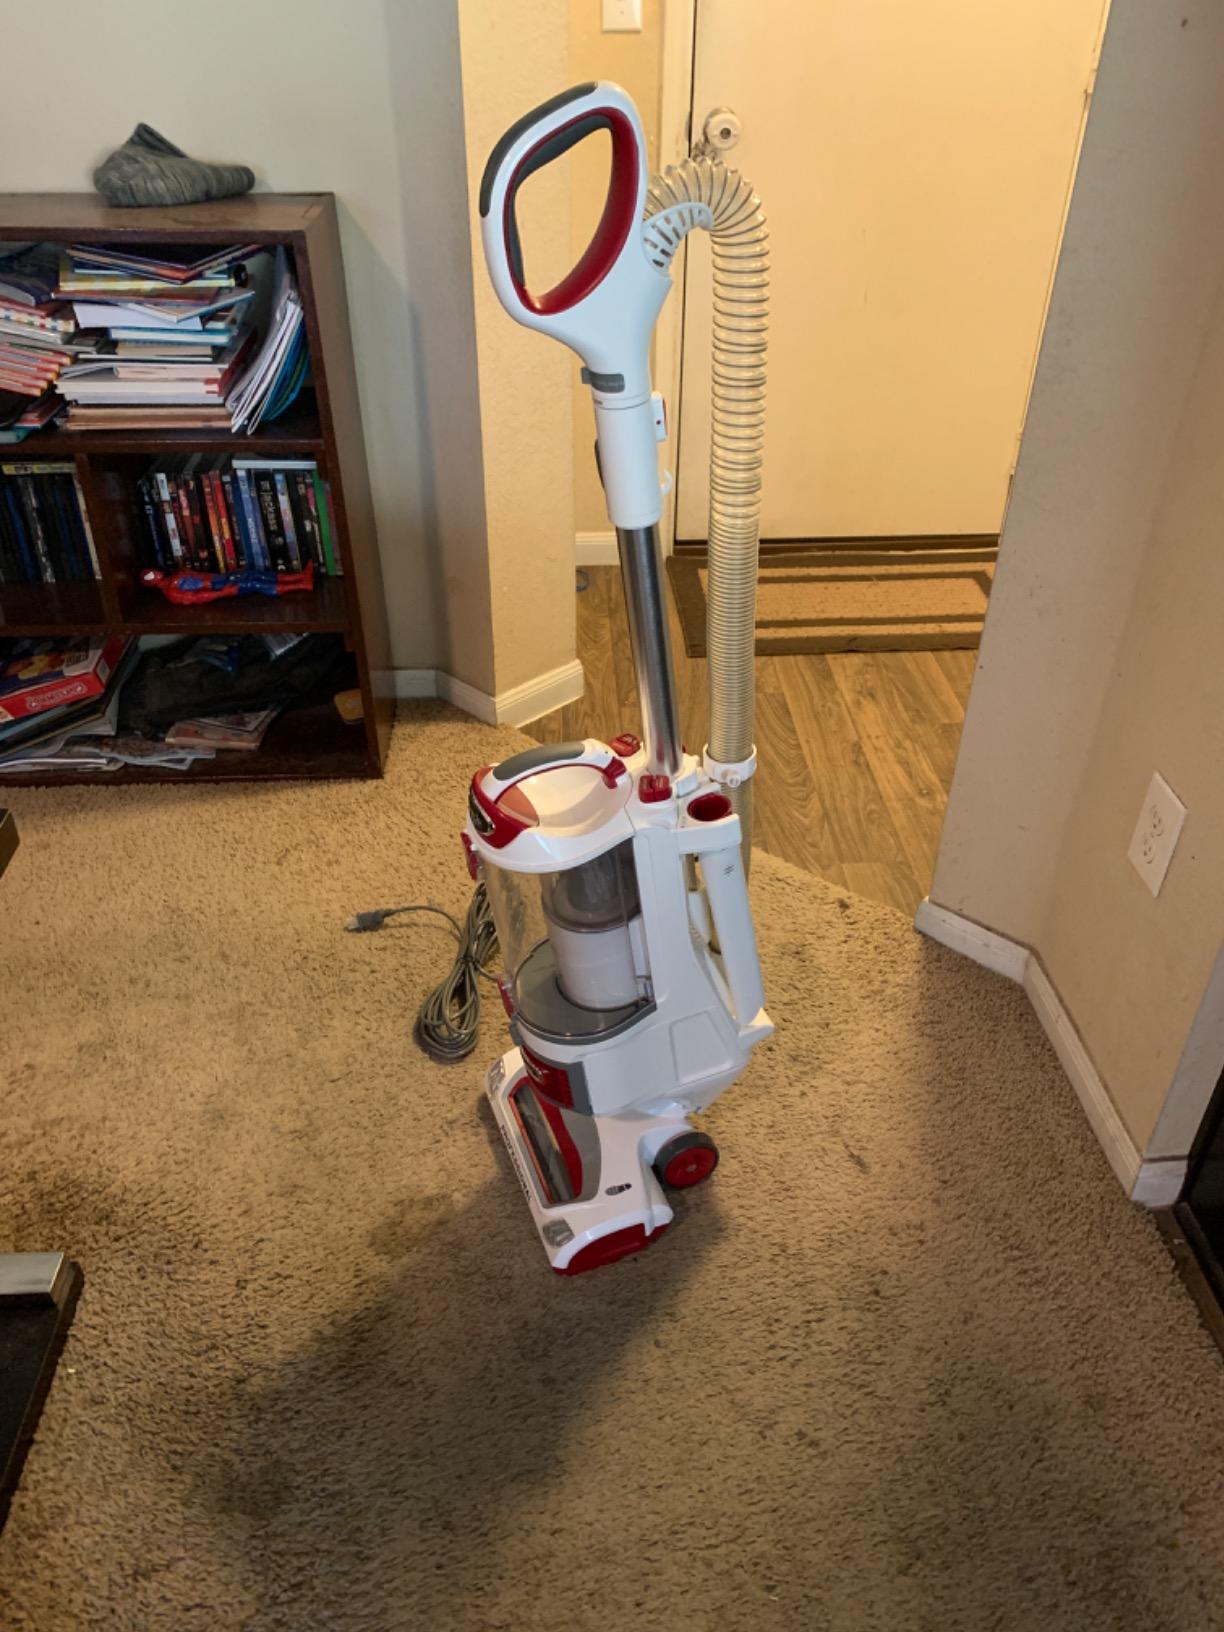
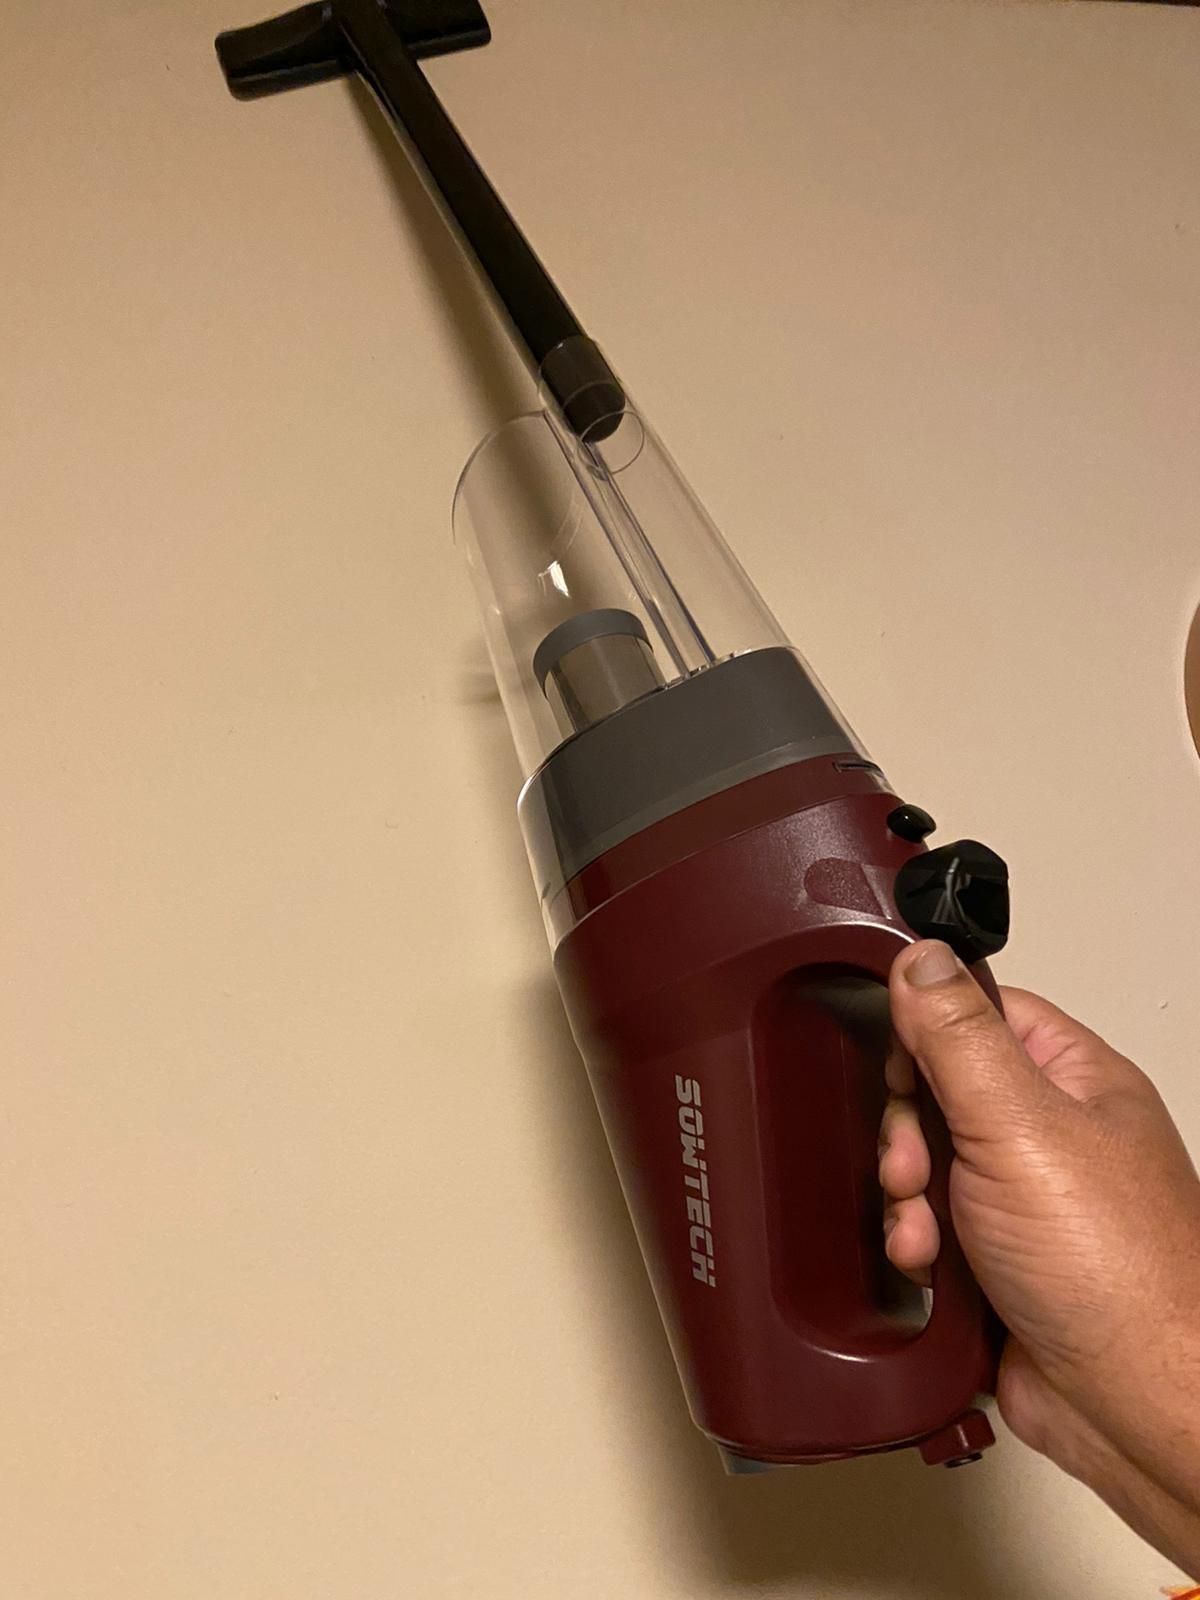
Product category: items_vacuum
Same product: no